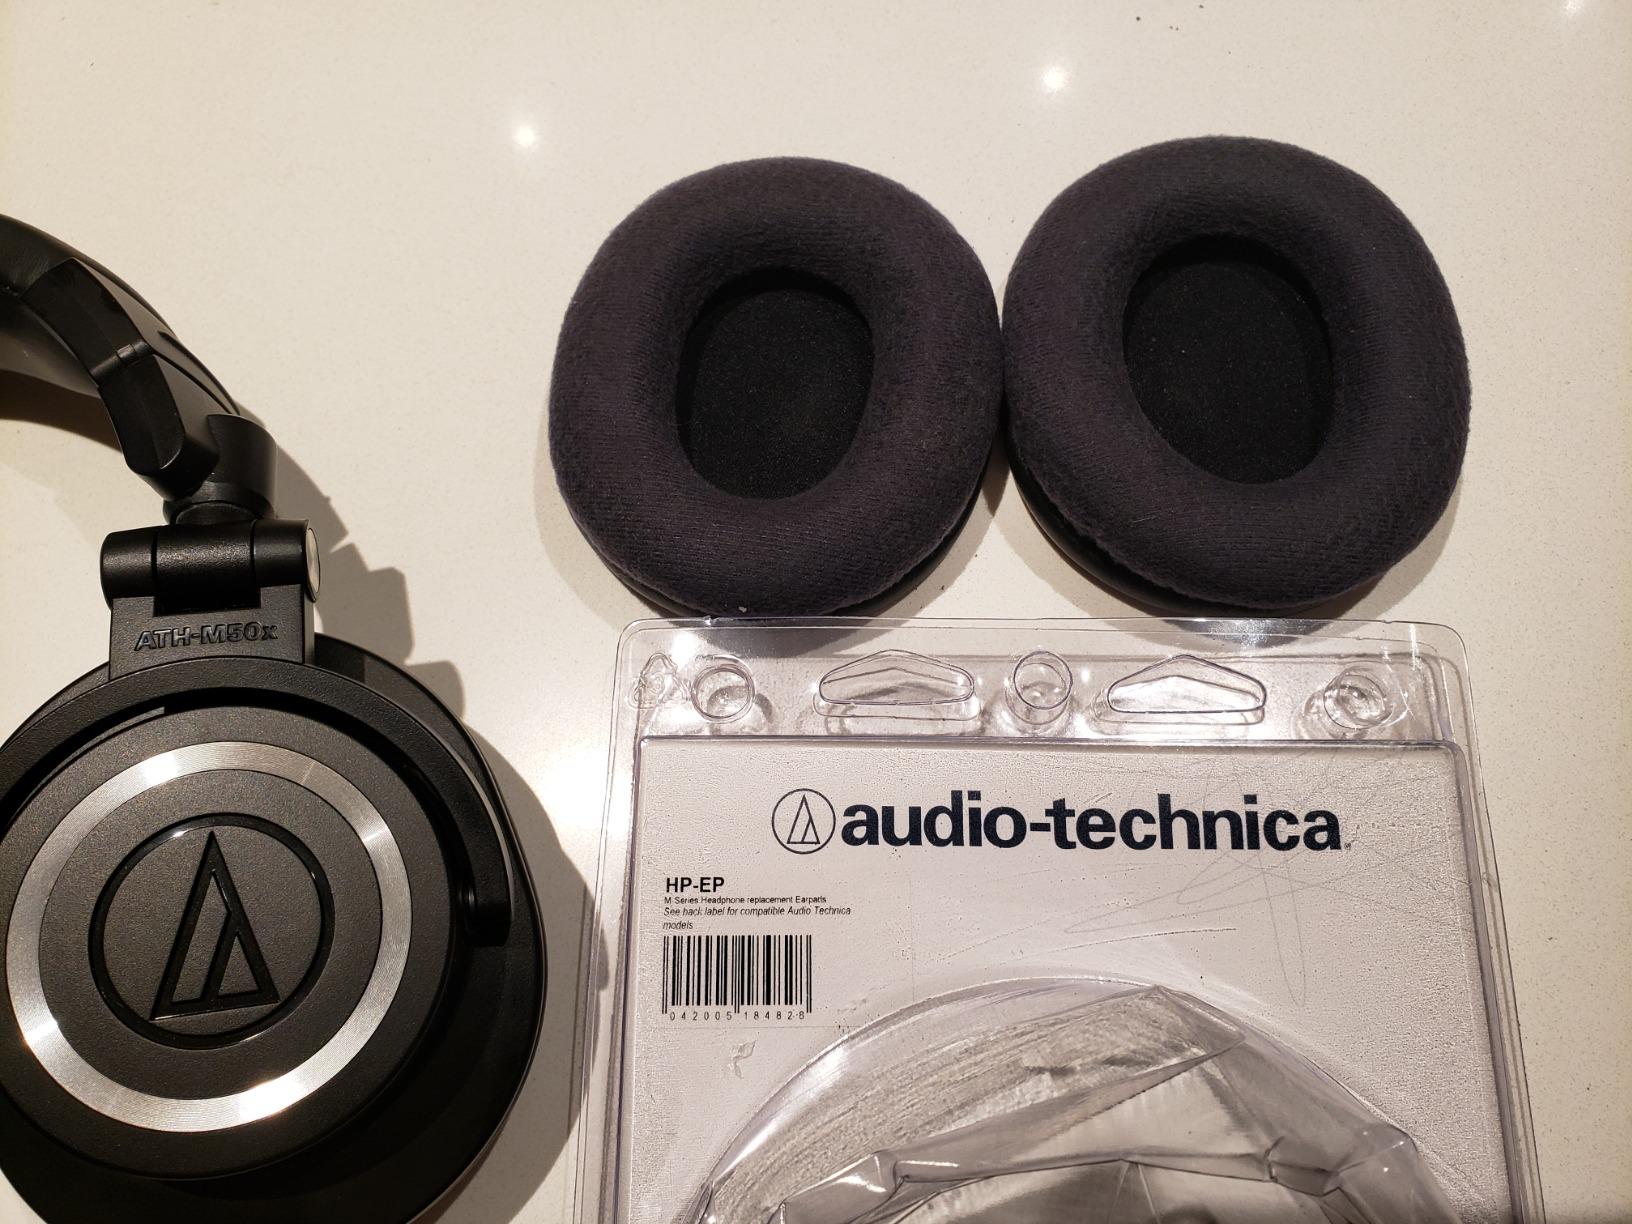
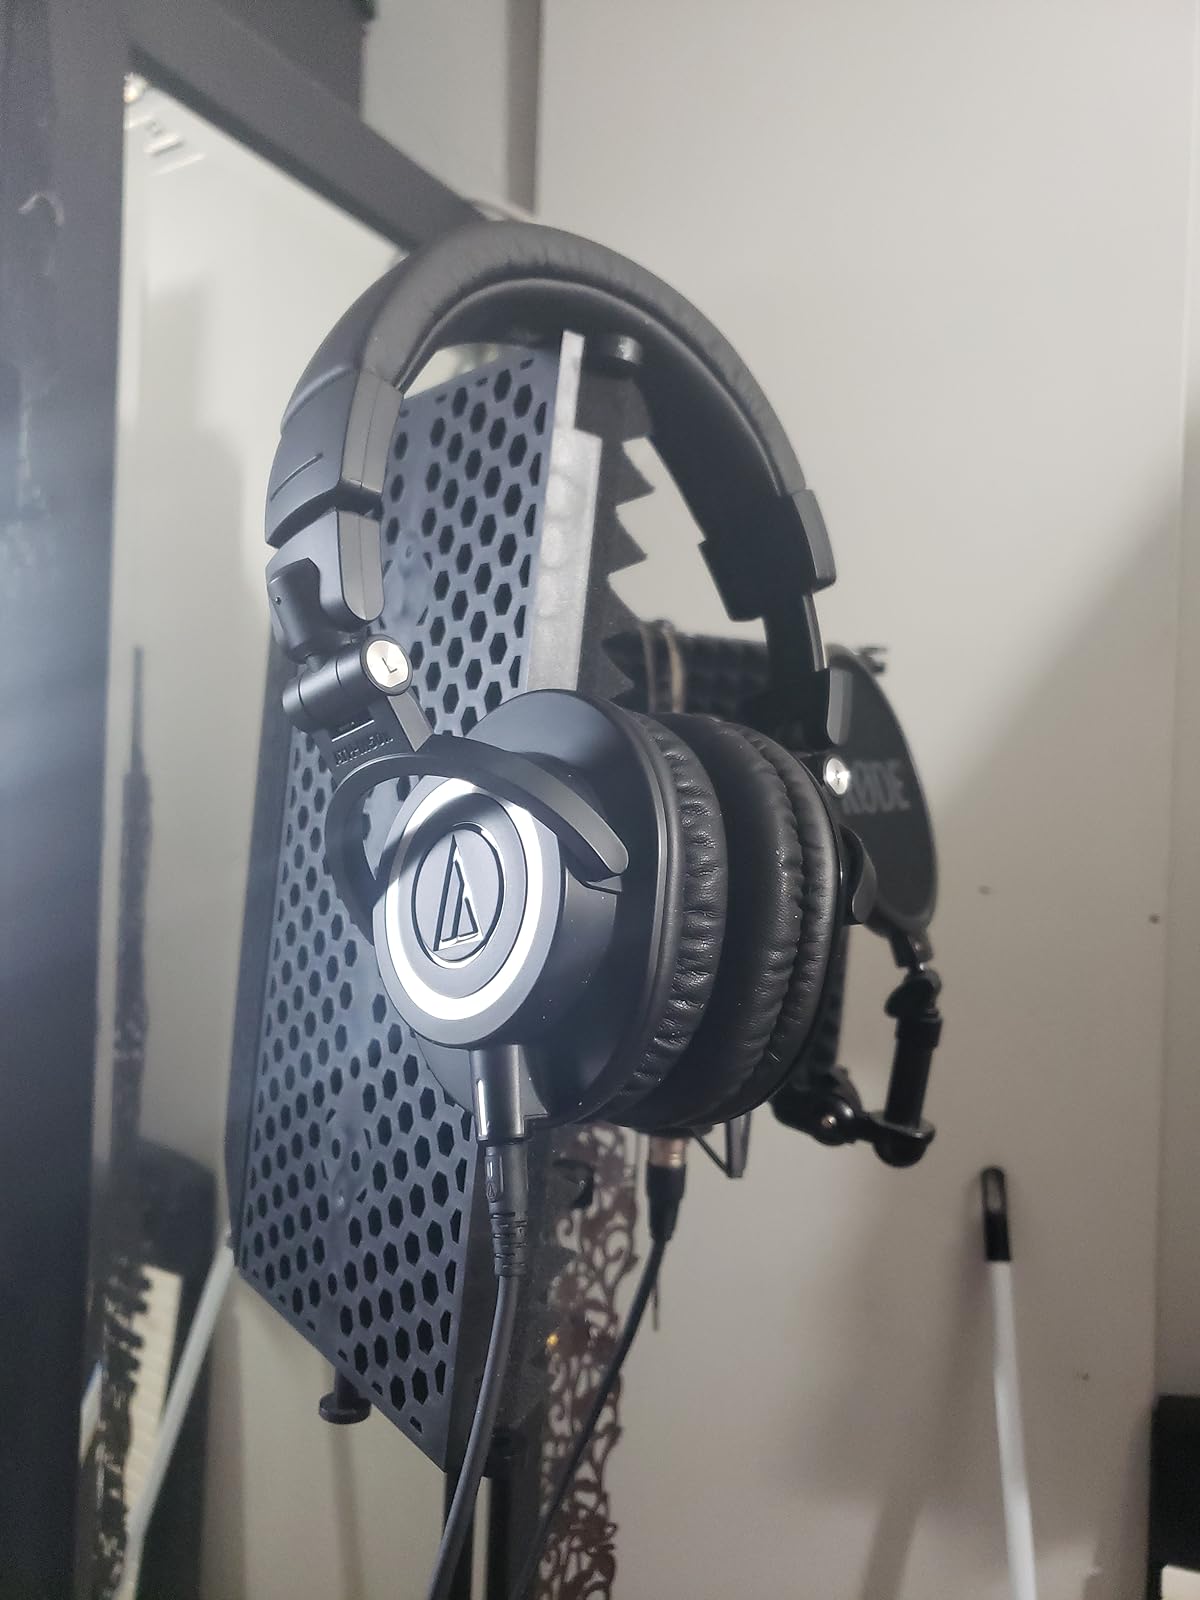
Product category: headphones
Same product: no